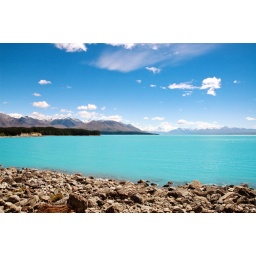
Aqua blue water is created from minerals in the rocks on the mountains.